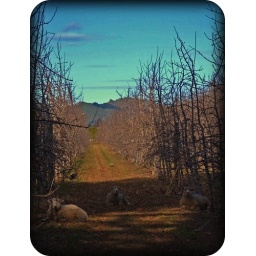
Three sheep in the apple tree fields